Tropical cyclones in 2011

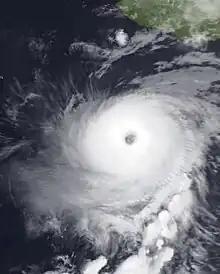
Hurricane Adrian

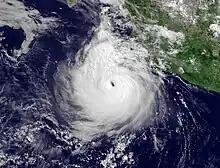
Hurricane Dora

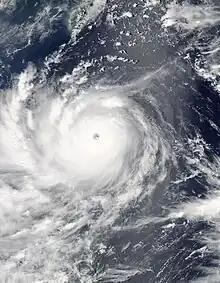
Typhoon Nanmadol

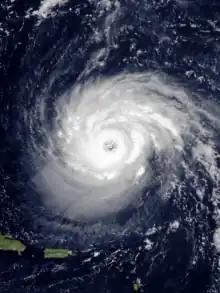
Hurricane Katia

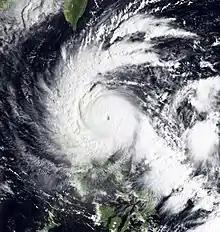
Typhoon Nalgae

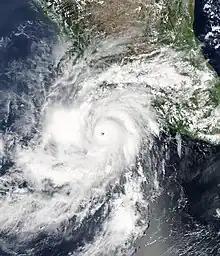
Hurricane Hilary

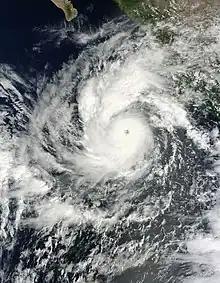
Hurricane Jova

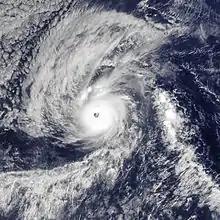
Hurricane Kenneth

November was inactive with only 7 tropical cyclones forming, as well as Rolf, a system that formed in the Mediterranean sea.